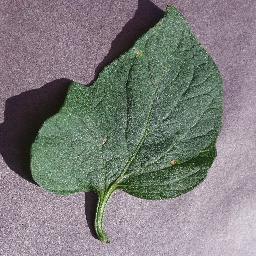
Label: Tomato___Target_Spot